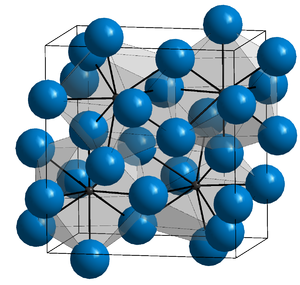
La cémentite est un carbure de fer de formule chimique Fe₃C. À l'état pur, ce composé fait partie de la famille des céramiques. C'est une phase qui se forme dans les aciers et les fontes, et a une part importante dans les propriétés physiques de ces alliages.